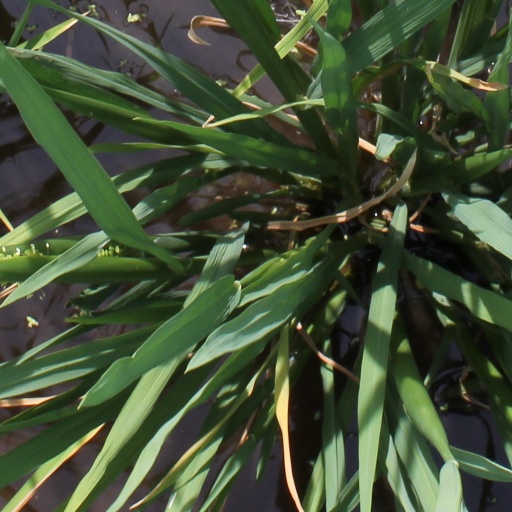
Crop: rice